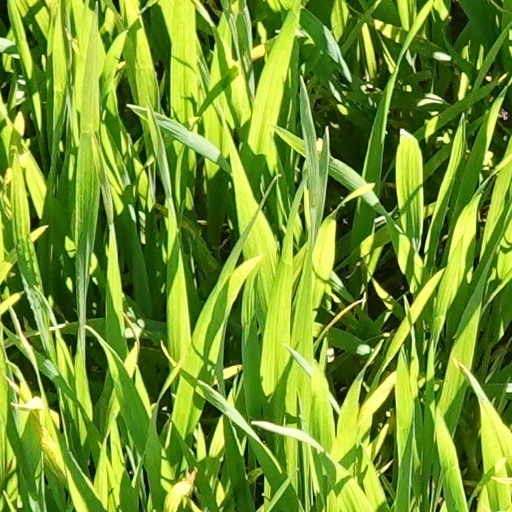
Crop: wheat